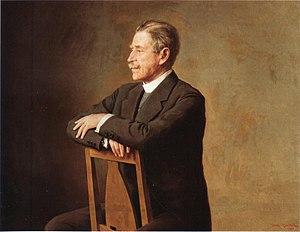
Carl Gustaf Verner von Heidenstam, né le 6 juillet 1859, mort le 20 mai 1940, est un écrivain et poète suédois. Il fut membre de l'Académie suédoise de 1912 à 1940 et lauréat du prix Nobel de littérature en 1916.